The Boat Race 1909

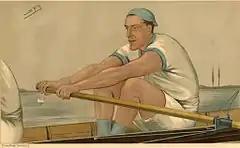
Former Cambridge University Boat Club rower Stanley Muttlebury coached the Light Blues.

The Boat Race is a side-by-side rowing competition between the University of Oxford (sometimes referred to as the "Dark Blues") and the University of Cambridge (sometimes referred to as the "Light Blues"). The race was first held in 1829, and since 1845 has taken place on the Championship Course on the River Thames in southwest London. The rivalry is a major point of honour between the two universities; it is followed throughout the United Kingdom and, as of 2015, broadcast worldwide. Cambridge went into the race as reigning champions, having won the 1908 race by lengths, while Oxford led overall with 34 victories to Cambridge's 30 (excluding the "dead heat" of 1877).